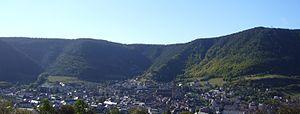
Mende est une commune française, préfecture du département de la Lozère en région Occitanie.
Le Rallye Terre de Lozère, ou Rallye Terre de Lozère - Sud de France, est un rallye automobile comptant pour le Championnat de France des rallyes terre, qui emprunte les chemins situés aux alentours de la ville de Mende.